Sirajuddin Haqqani

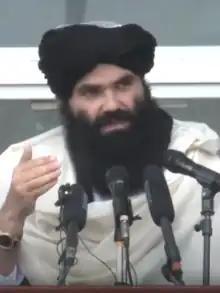
Haqqani in 2022

Sirajuddin Haqqani (aliases "Khalifa" and Siraj Haqqani; born December 1979) is an Afghan leader who is the first deputy leader of Afghanistan and the acting interior minister in the post-2021 Taliban regime. He has been a deputy leader of the Taliban since 2015, and was additionally appointed to his ministerial role after the 2021 withdrawal of foreign troops. He has led the Haqqani network, a semi-autonomous paramilitary arm of the Taliban, since inheriting it from his father in 2018, and has primarily had military responsibilities within the Taliban.